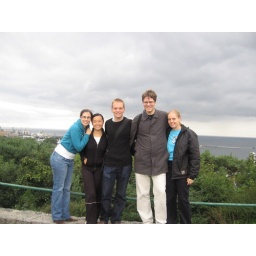
This viewpoint is situated at a hill with a huge cross in Gdynia